Great White (1981 film)

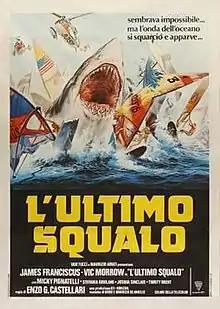
Italian film poster

Great White (a.k.a. The Last Shark) is a 1981 Italian horror film directed by Enzo G. Castellari, having originally been assigned to Ruggero Deodato.